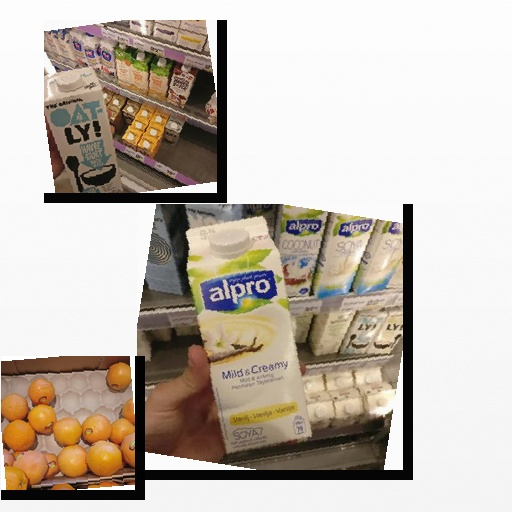
Food items: red_grapefruit, oat_yogurt, vanilla_soy_yogurt